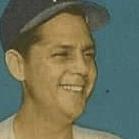
Age: 31